Ethiopian Empire

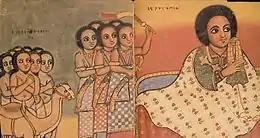
Non-contemporary portrait painting of Emperor Yekuno Amlak from the 17th century

Yekuno Amlak would rise to the throne by 1270 AD. He was allegedly a descendant of the last king of Aksum, Dil Na'od, and hence the royal kings of Aksum. Through the Aksumite royal lineage, it was also claimed that Yekuno Amlak was a descendant of the biblical king Solomon. The canonical form of the claim was set out in legends recorded in the "Kebra Nagast", a 14th century text. According to this, the Queen of Sheba, who supposedly came from Aksum, visited Jerusalem where she conceived a son with King Solomon. On her return to her homeland of Ethiopia, she gave birth to the child, Menelik I. He and his descendants (which included the Aksumite royal house) ruled Ethiopia until overthrown by the Zagwe usurpers. Yekuno Amlak, as a supposed direct descendant of Menelik I, was therefore claimed to have "restored" the Solomonic line.